Atotxa Stadium

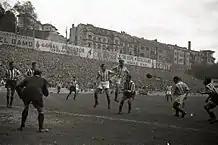
Real Sociedad game at Atotxa in 1952

At Atotxa, Real Sociedad was known for setting off a firework after an opponent scored a goal, and two fireworks after a home goal. According to popular legend, this tradition started so that seamen in the Bay of Biscay could know the results of the match without being at the ground. After a short absence, the tradition was revived following the move to Anoeta.